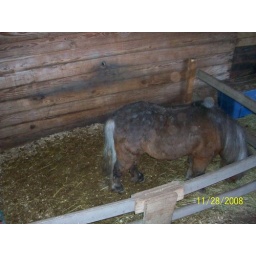
Nearby, a tiny brown horse is amused by our antics.